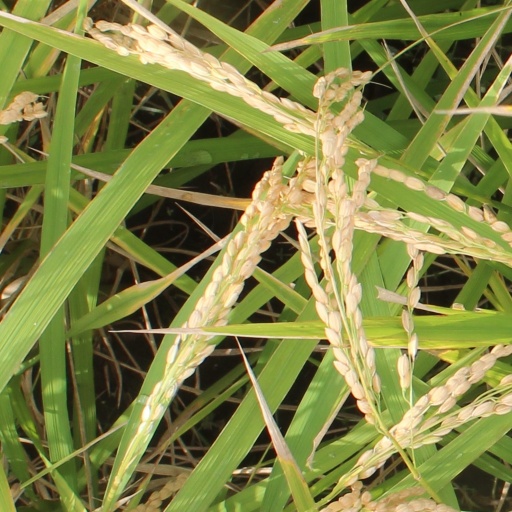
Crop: rice